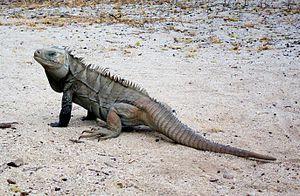
Cyclura ricordi, également appelé Cyclure de Ricord est une espèce de sauriens de la famille des Iguanidae, endémique de l'île d'Hispaniola où on la rencontre dans la partir sud-ouest de la République Dominicaine et à Anse-à-Pitres, à Haïti. C'est un grand lézard qui mesure en moyenne 49 à 51 cm sans la queue pour les mâles, et 40 à 43 cm pour les femelles, et est de couleur vert grisâtre, marqué de cinq à six larges chevrons gris foncé à noir. C'est un animal essentiellement herbivore qui se nourrit de feuilles, de fleurs et de fruits. Les mâles sont territoriaux, et défendent les femelles avec lesquelles ils s'accouplent au mois de mai à juin. Celles-ci pondent entre deux et neuf œufs qui éclosent 90 à 100 jours plus tard. Comme les autres espèces d'iguanes, la population de Cyclura ricordi est en déclin. Ils sont notamment menacés par la prédation d'animaux introduits sur l'île comme les chats et les chiens, les activités humaines comme l'élevage et le surpâturage du cheptel et le braconnage. C'est pourquoi divers efforts sont faits pour protéger et sauvegarder cette espèce.